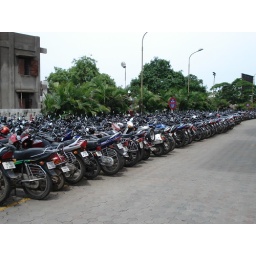
The car park at our office in Chennai